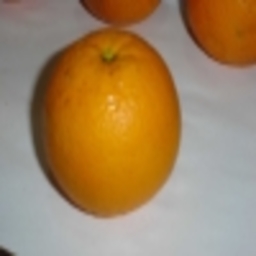
Label: peels